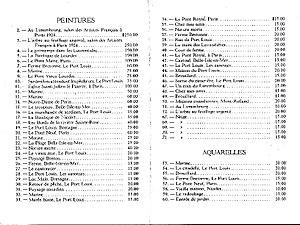
Page 3 et quatre de l'exposition du peintre Octave Bélanger à la Bibliothèque Saint-Sulpice de Montréal. Le peintre y expose notamment L'arbre au feuillage argenté qui appartient aujourd'hui au Musée national de beaux-arts du Québec.
Louis Joseph Octave Bélanger né le 20 juin 1886 à Montréal et mort le 4 décembre 1972 dans cette même ville est un peintre canadien.